RAF Carew Cheriton

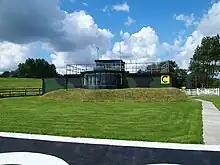
RAF Carew Cheriton Control Tower, as restored, in 2010

The Control Tower building, with watch office, has been restored to its 1940s condition, with the interior recreated from first hand accounts from personnel who served. The flight board information is exact from 23 October 1941.